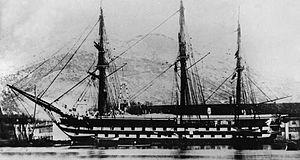
Le Charlemagne est un navire de ligne de la Marine du Second Empire armé de 66 canons. C'est un navire à voile transformé en navire à vapeur par l'ajout d'une machine à vapeur actionnant une hélice. En novembre 1852, il fut envoyé par Napoléon III à Constantinople, en violation de la convention de Londres, pour forcer le sultan à accorder aux catholiques les clés de la basilique de la Nativité.